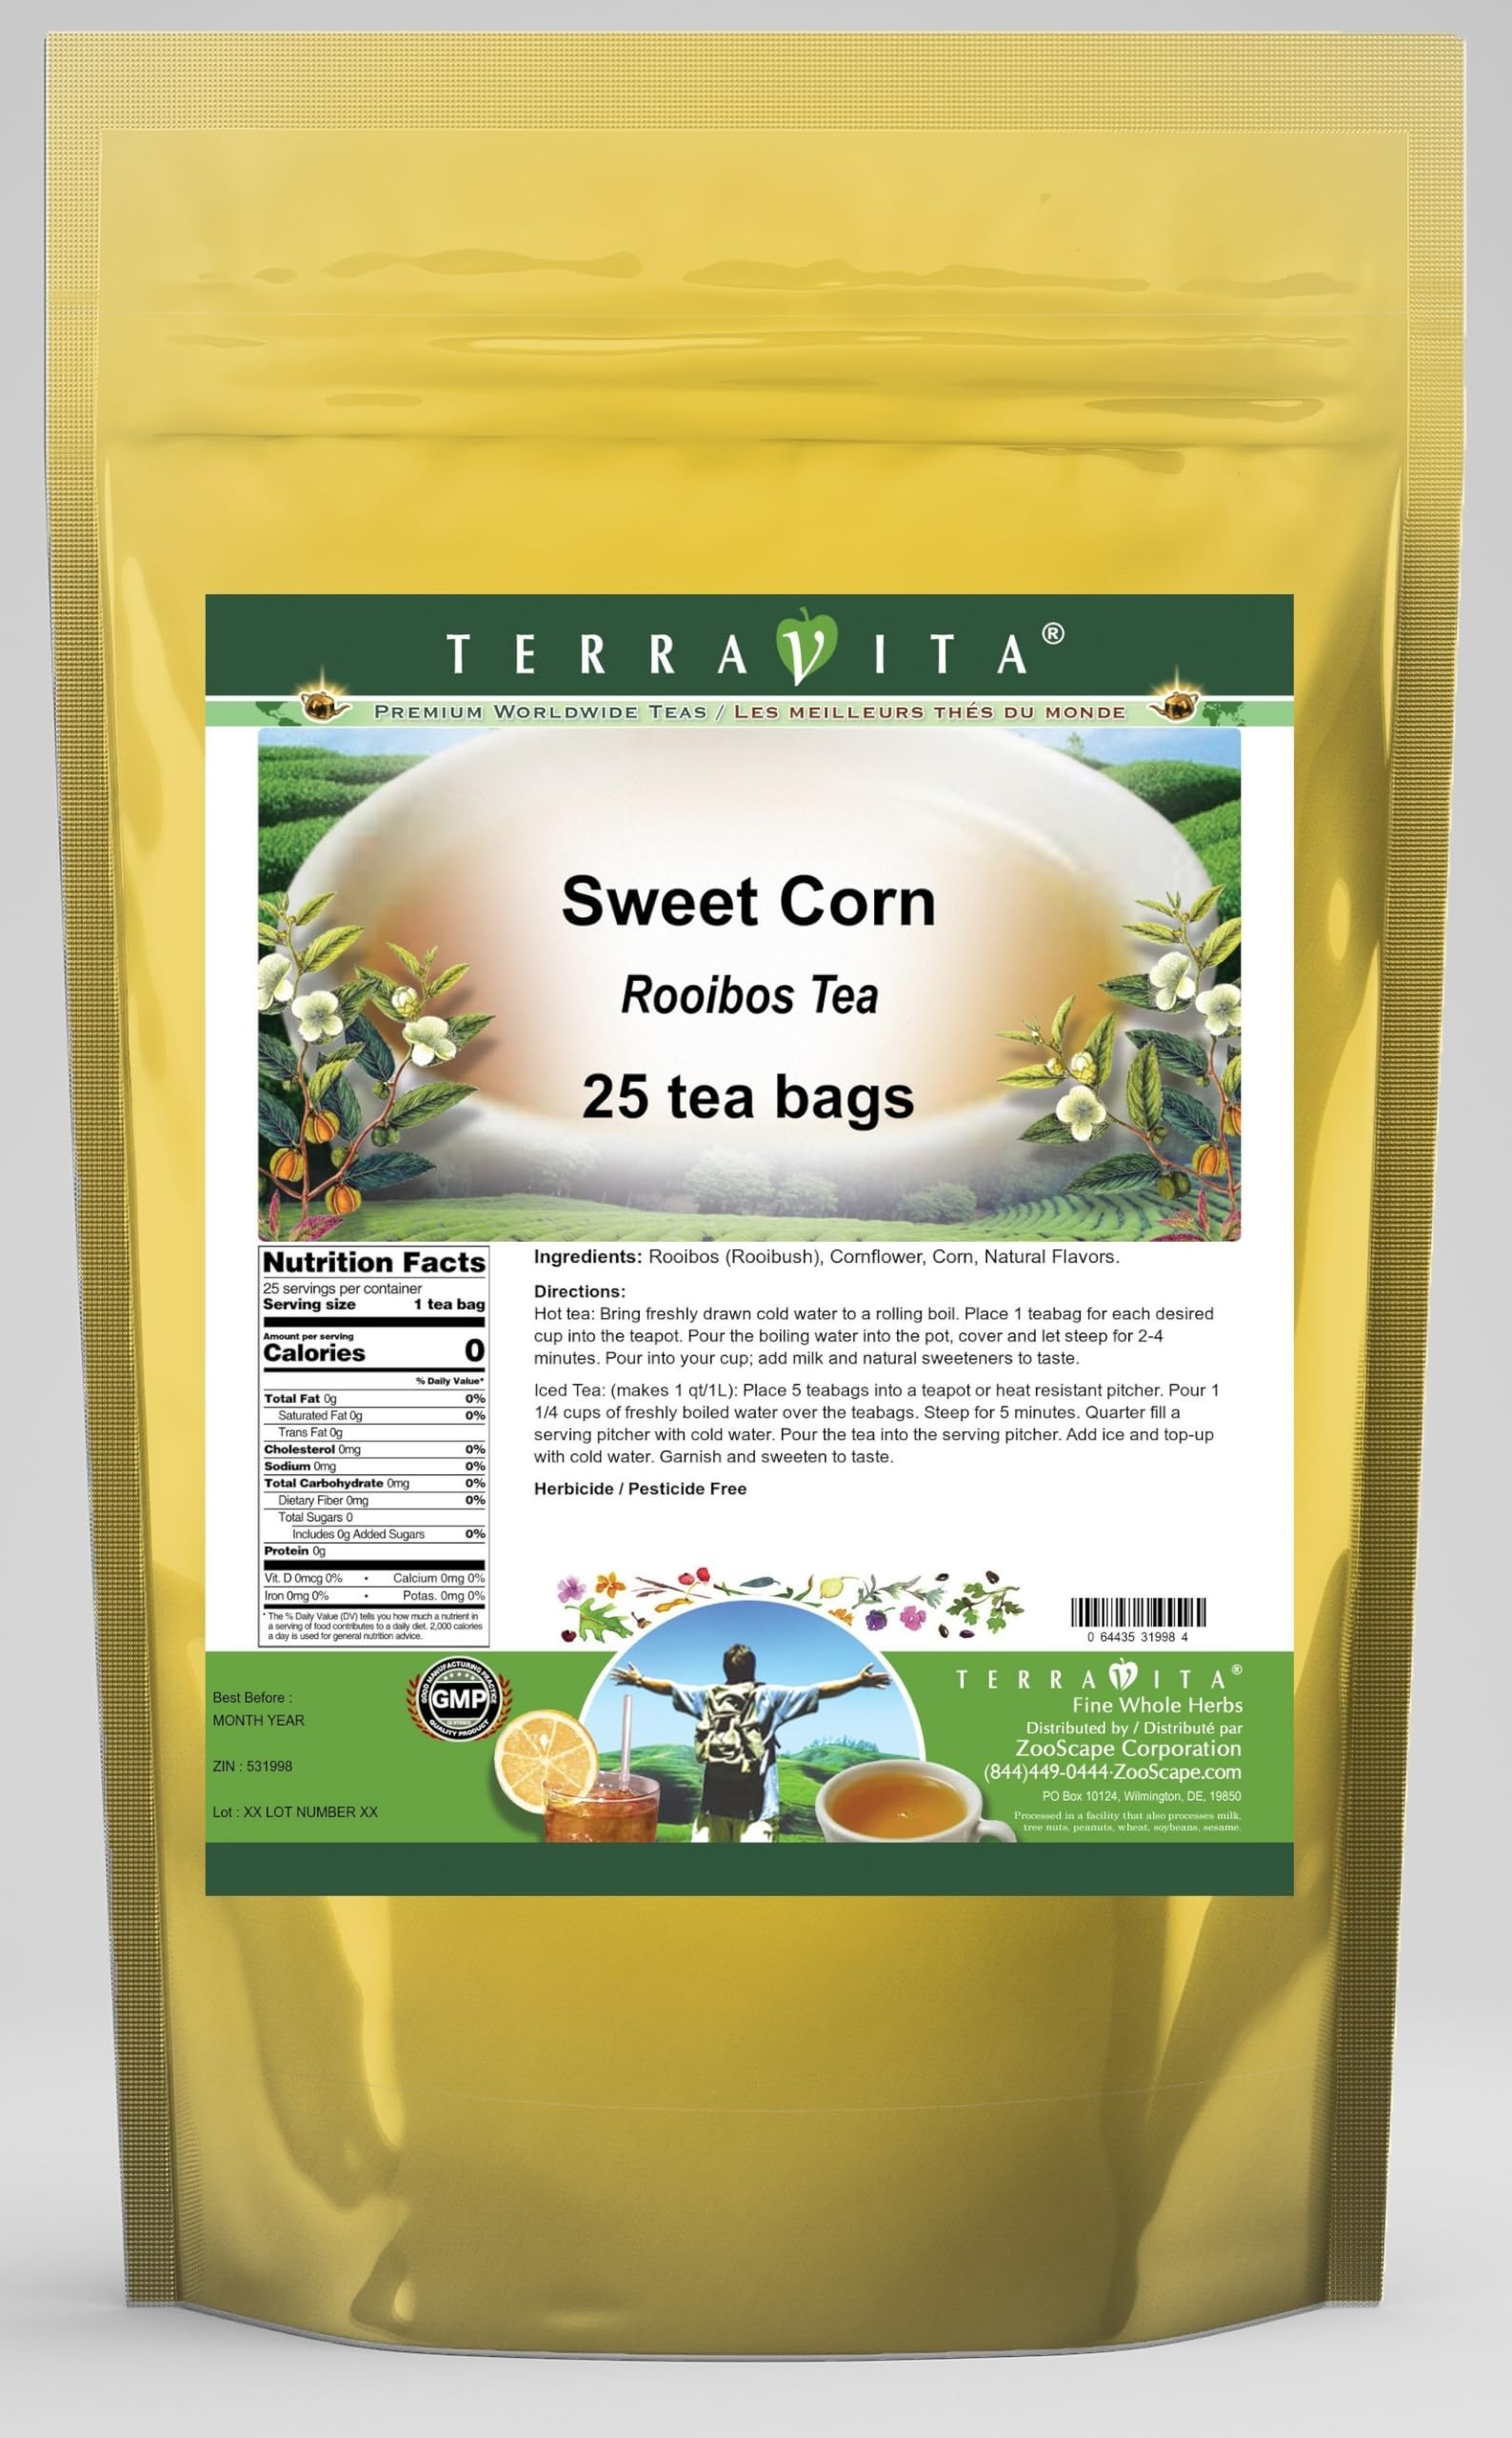
Item Name: Sweet Corn Rooibos Tea (25 tea bags, ZIN: 531998) - 3 Pack
Bullet Point 1: Our Sweet Corn Rooibos Tea is a delightful flavored Rooibos tea with Cornflower that you will really enjoy! The unique Sweet Corn aroma and taste is a delight! - Ingredients: Rooibos tea, Cornflower, Corn and Natural Sweet Corn Flavor.
Bullet Point 2: No fillers.
Bullet Point 3: Manufacturer: TerraVita
Bullet Point 4: Size: 25 tea bags
Bullet Point 5: Rooibos Tea Bags - Packed in a convenient upright pouch!
Product Description: Our Sweet Corn Rooibos Tea is a delightful flavored Rooibos tea with Cornflower that you will really enjoy! The unique Sweet Corn aroma and taste is a delight! - Ingredients: Rooibos tea, Cornflower, Corn and Natural Sweet Corn Flavor. - Hot tea brewing method: Bring freshly drawn cold water to a rolling boil. Place 1 teabag for each desired cup into the teapot. Pour the boiling water into the pot, cover and let steep for 2-4 minutes. Pour into your cup; add milk and natural sweeteners to taste. - Iced tea brewing method: (to make 1 liter/quart): Place 5 teabags into a teapot or heat resistant pitcher. Pour 1 1/4 cups of freshly boiled water over the teabags. Steep for 5 minutes. Quarter fill a serving pitcher with cold water. Pour the tea into the serving pitcher. Add ice and top-up with cold water. Garnish and sweeten to taste. - TerraVita is an exclusive line of premium-quality, natural source products that use only the finest, purest and most potent ingredients found around the world. TerraVita is hallmarked by the highest possible standards of purity, potency, stability and freshness. All of our products are prepared with the highest elements of quality control, from raw materials through the entire manufacturing process, up to and including the moment that the bottles or bags are sealed for freshness and shipped out to you. Our highest possible standards are certified by independent laboratories and backed by our personal guarantee. - TerraVita exists to meet and ensure your family's health and wellness without the harmful effects of chemicals and health products. We strive to make all of our products affordable and reliable and are constantly searching the market to maintain our affordability and to look for new ways to serve you and the ones you love. TerraVita
Value: 75.0
Unit: Count

Price: 51.54